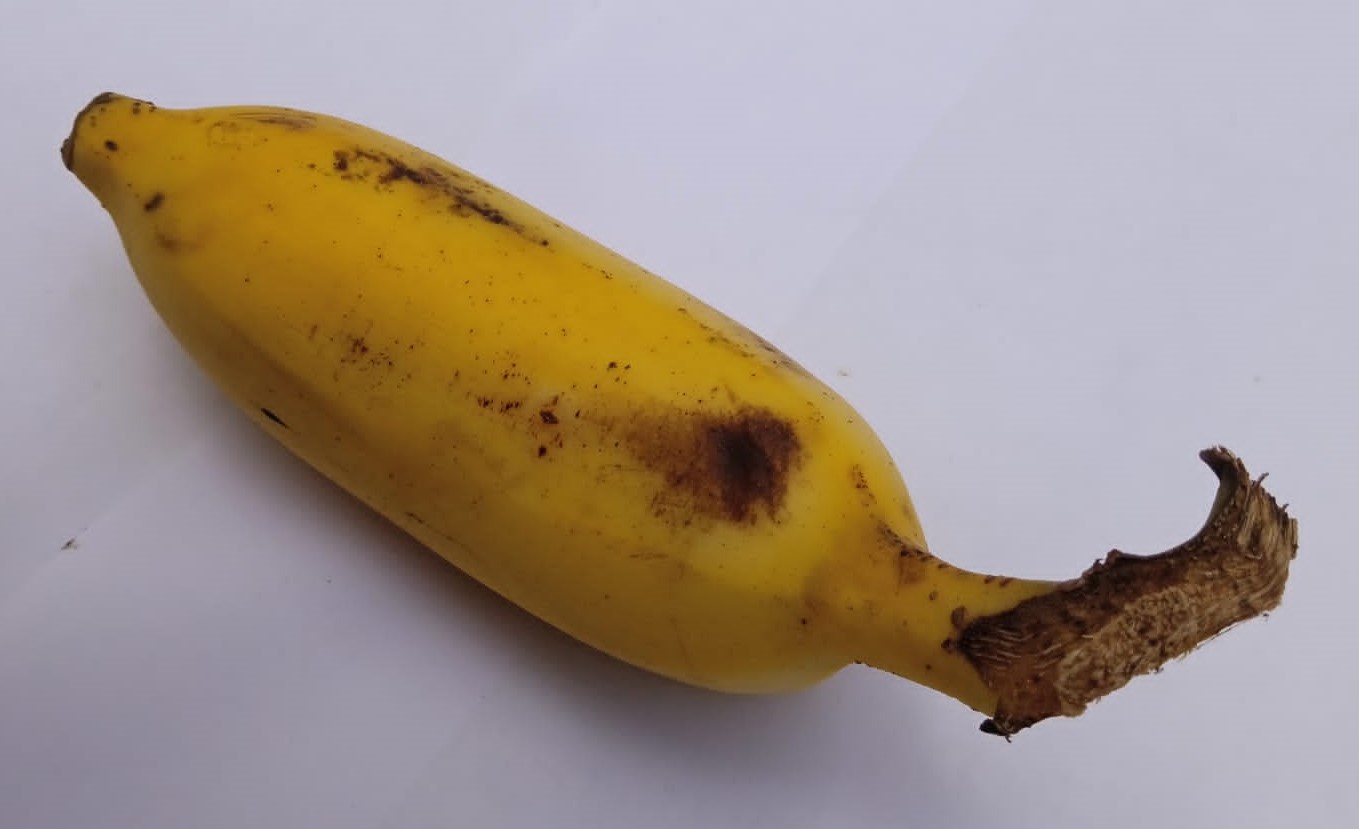
Fruit: banana
Condition: fresh